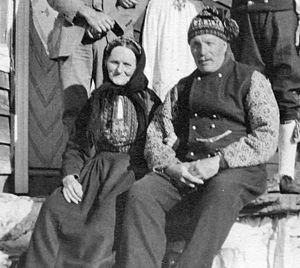
Nordhordland
Striler fra gammeltiden
Nordhordland er en region i den nordlige del af Vestland fylke i Norge. Nordhordland omfatter kommunerne Meland, Lindås, Radøy, Austrheim, Fedje og Masfjorden. Området grænser blandt andet til kommunerne Gulen og Modalen. Disse kommuner bliver ofte regnet med i regionen Nordhordland. Et meget brugt navn på folk i Nordhordland og Midthordland er striler. Regioncenteret i Nordhordland er Knarvik.